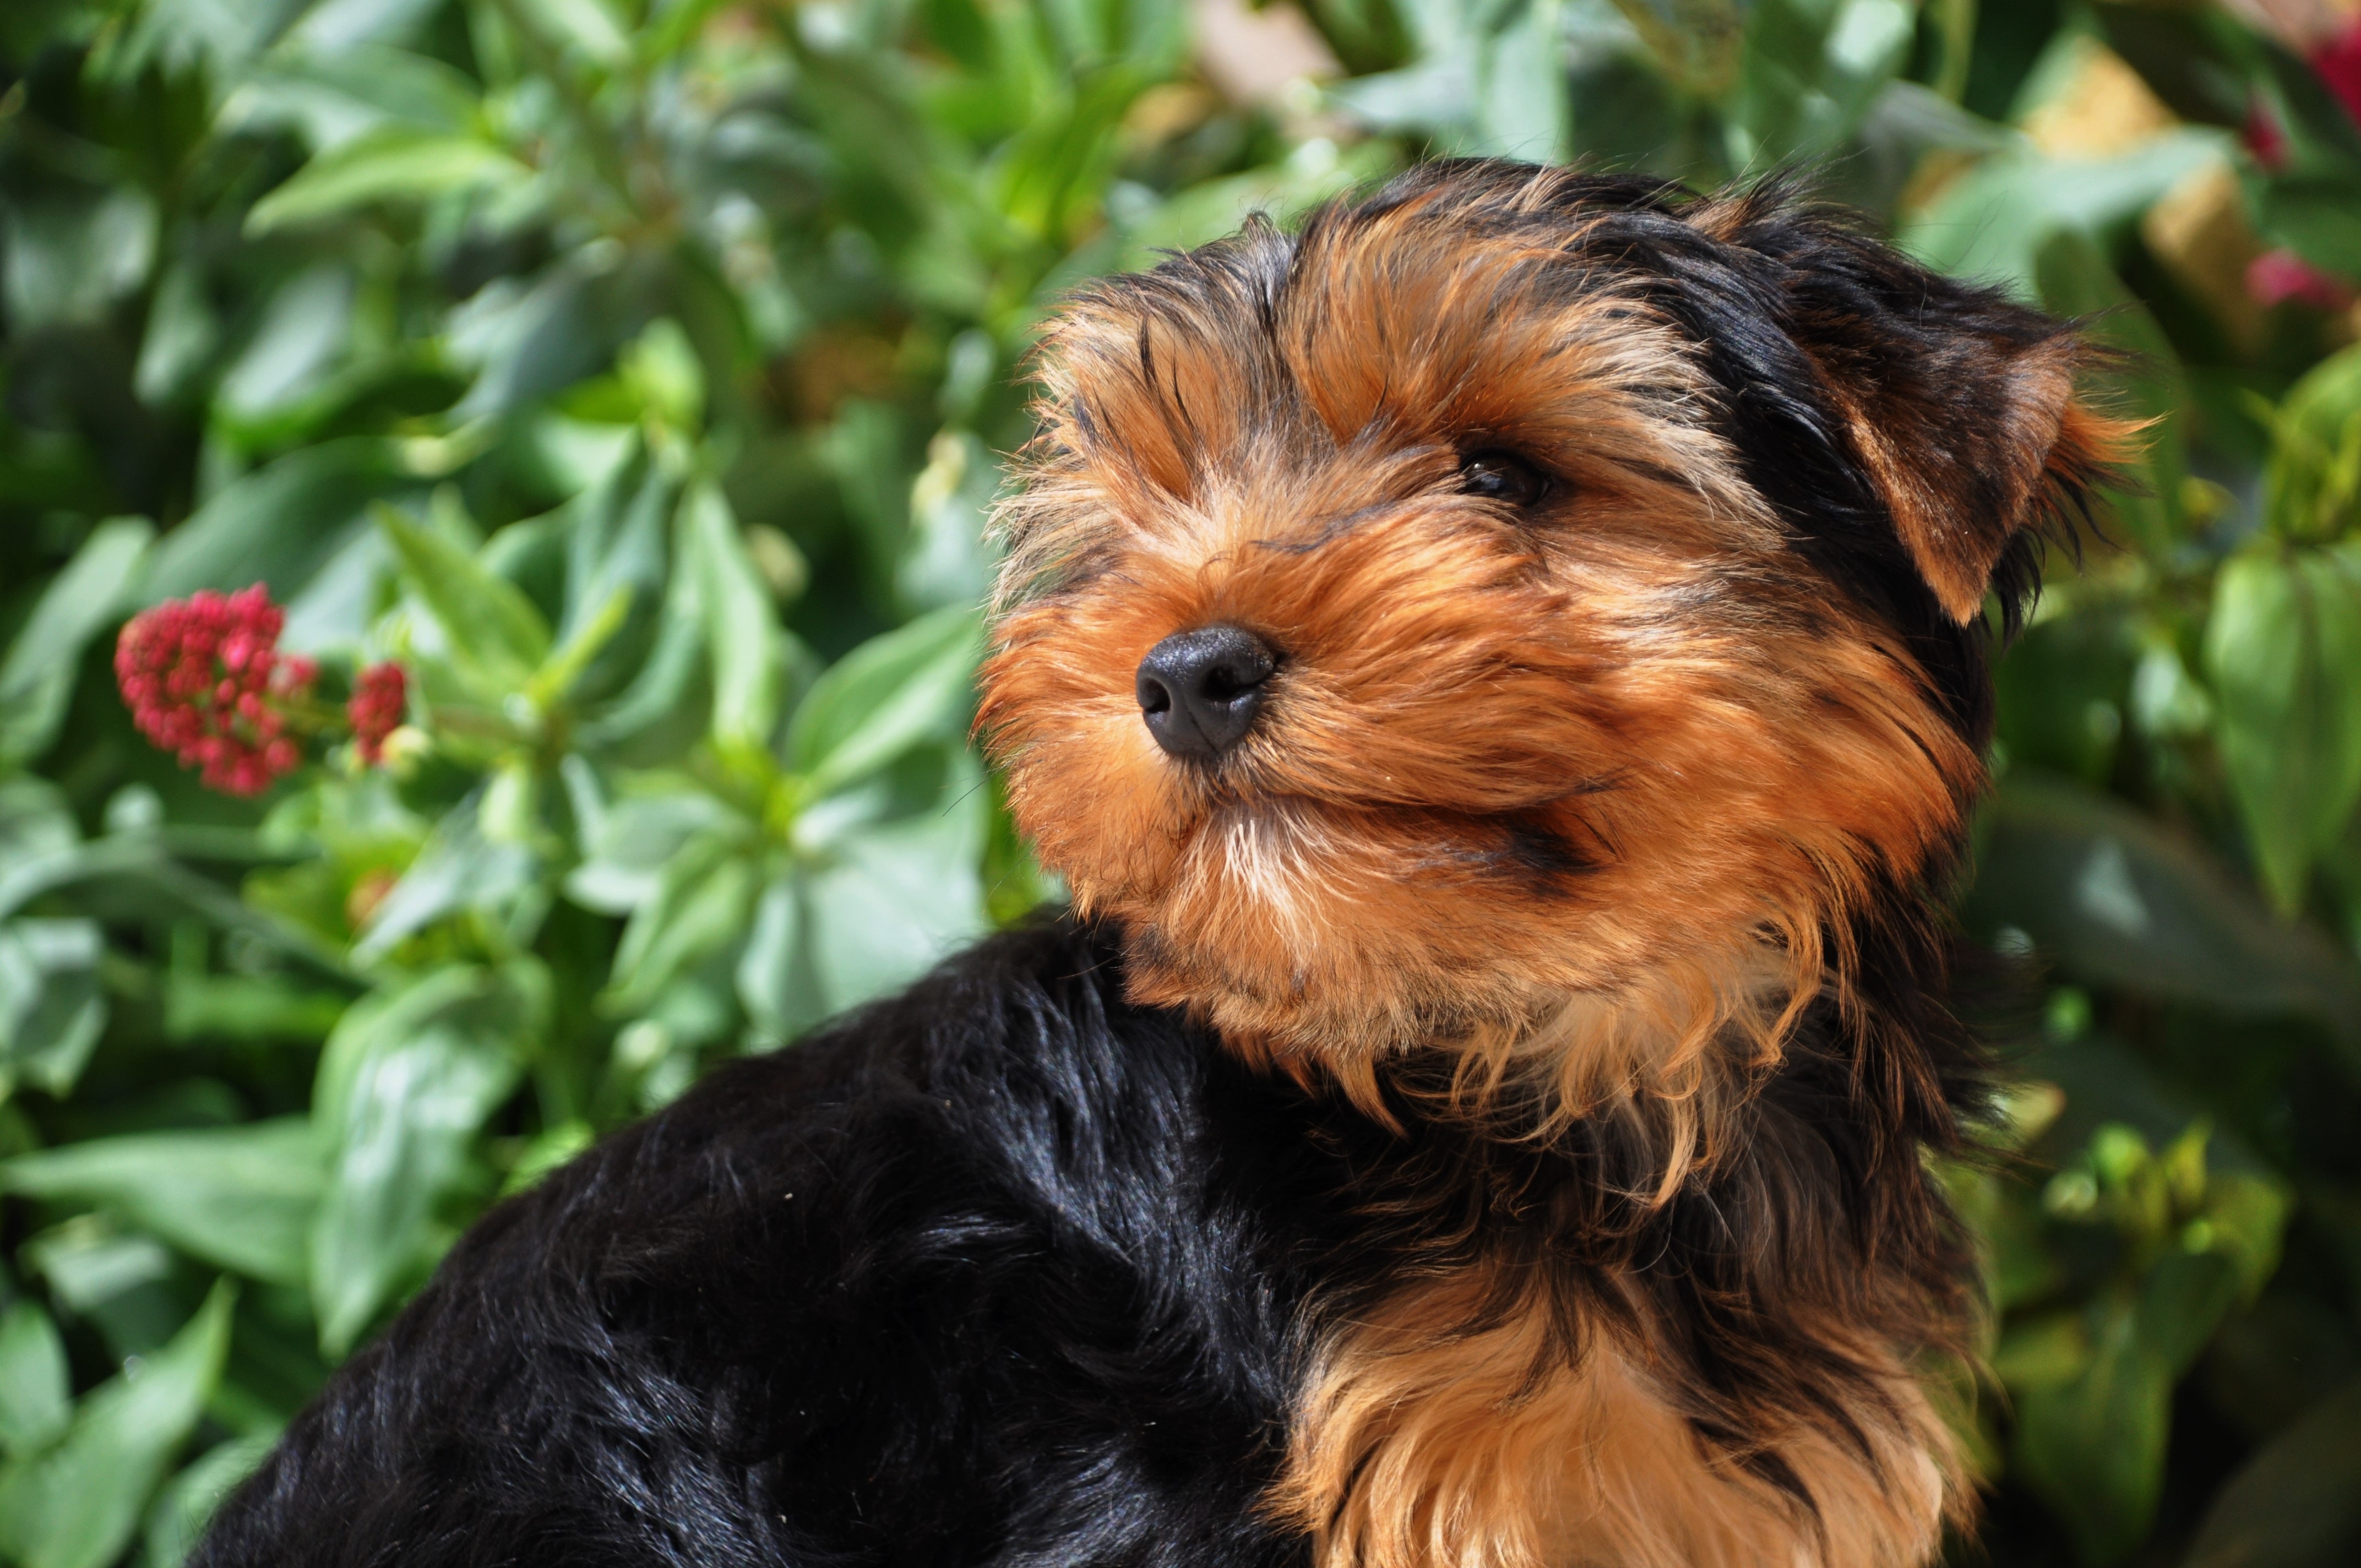
puppy, dog, animal, cute, pet, mammal, domestic animal, yorkshire, family, vertebrate, dog breed, terrier, doggie, dog portrait, small dog, yorkshire terrier, australian silky terrier, dog like mammal, carnivoran, australian terrier, schnoodle, dog crossbreeds, morkie, biewer terrier, norfolk terrier